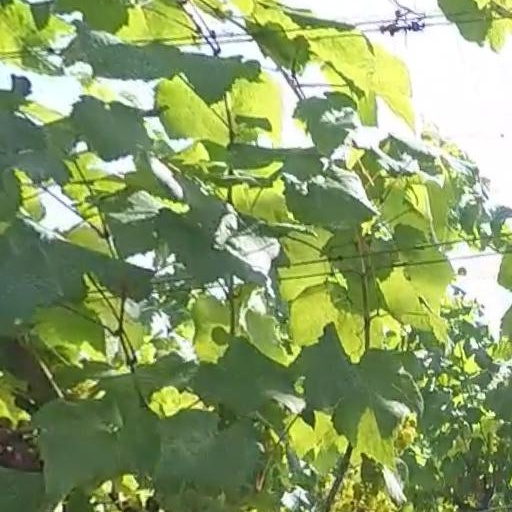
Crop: grape